Josiah Blackburn

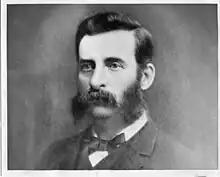
Blackburn possibly in 1863-1873

Josiah Blackburn (6 March 1823 – 11 November 1890) was a London born and educated journalist who emigrated to Canada West in 1850.